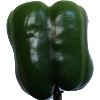
Label: Pepper Green 1